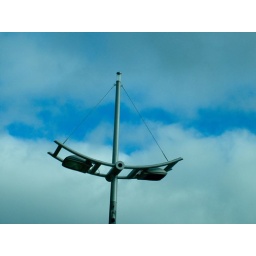
Streetlight boat in clouds